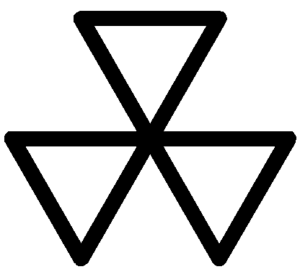
Bomærke / Galleri
Et bomærke eller husmærke et navne- eller ejendomsmærke udformet som et grafisk symbol eller signet f.eks. på husfacader. Motivet på et bomærke hentyder ofte til beboernes erhverv eller navn. Det kan også være et monogram. Bomærker er formodentlig ældre end byvåben.